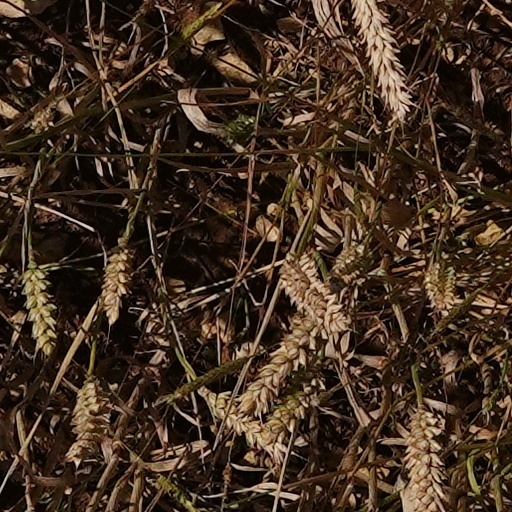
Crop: wheat